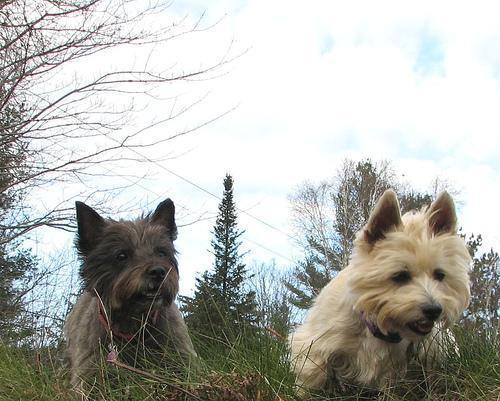
cairn